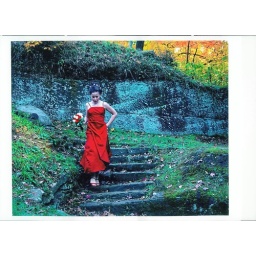
girl in red 001